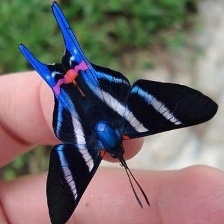
Species: METALMARK